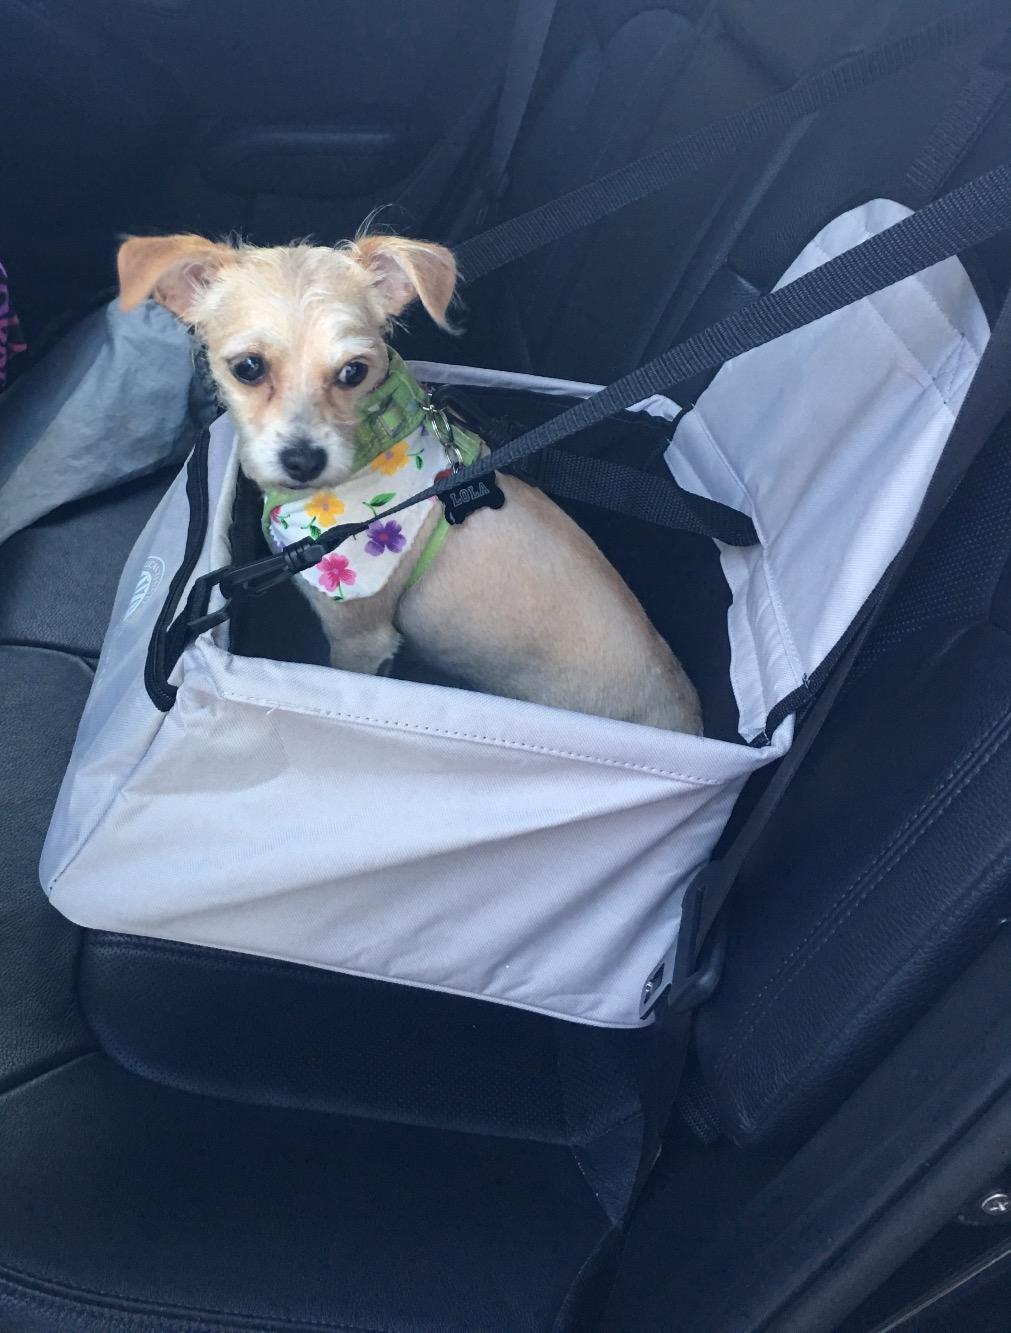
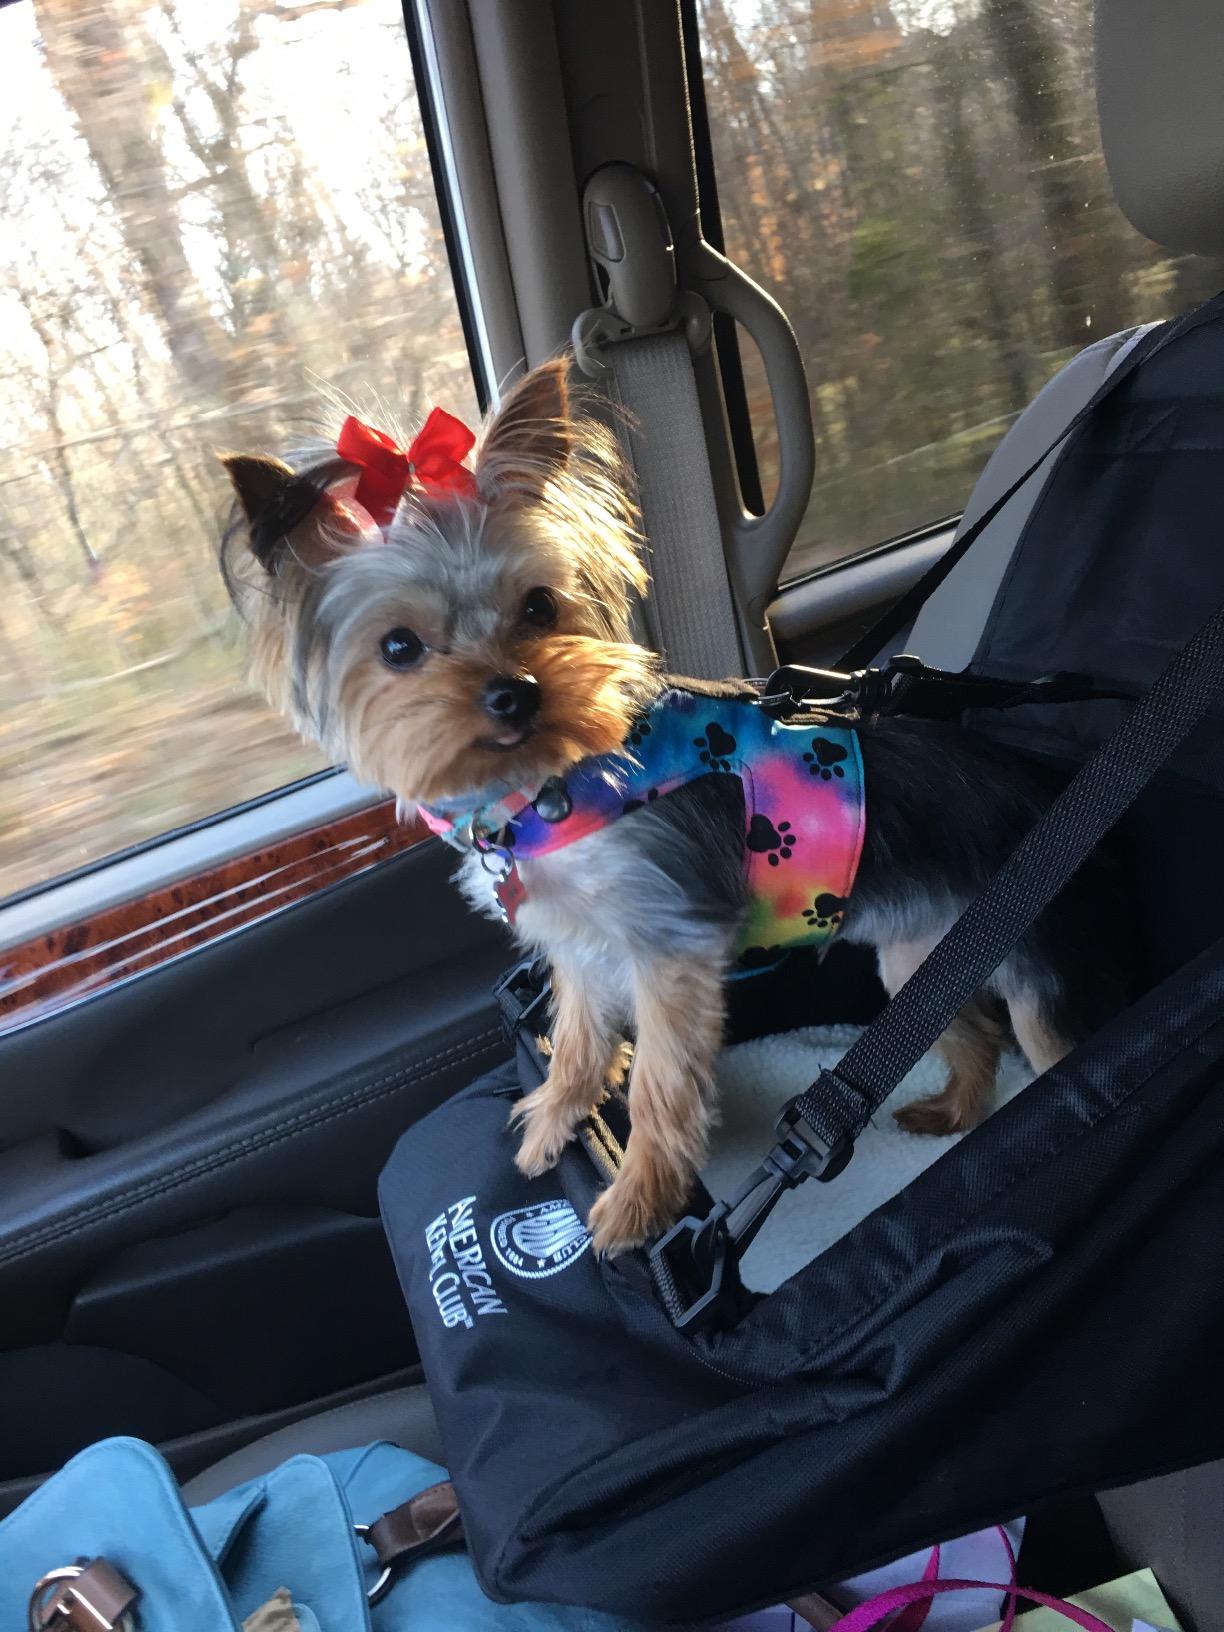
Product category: items_kennel
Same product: no